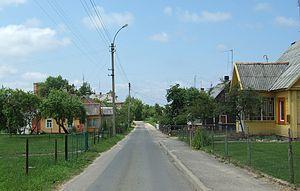
Švenčionėliai est une ville de Lituanie ayant en 2005 une population d'environ 6 500 habitants.